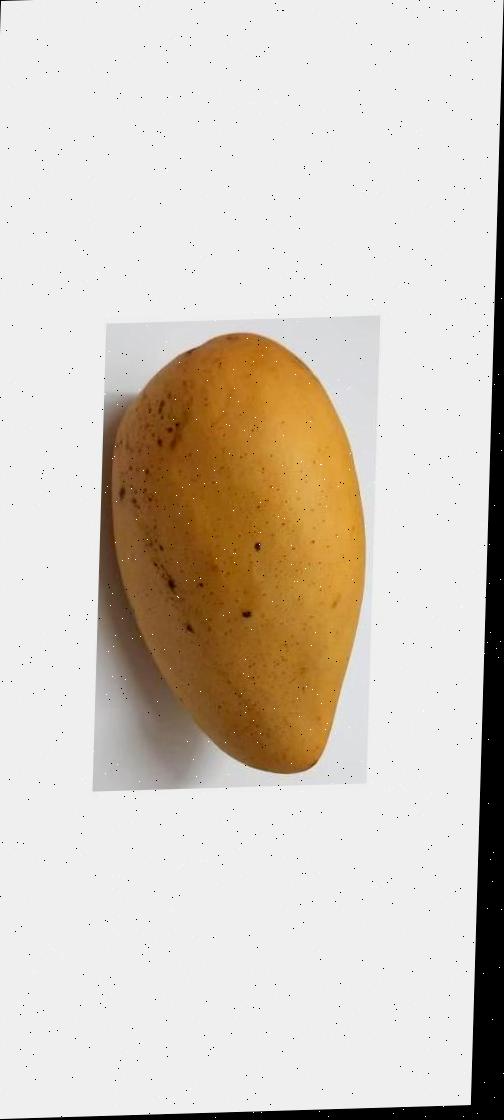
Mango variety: Katimon